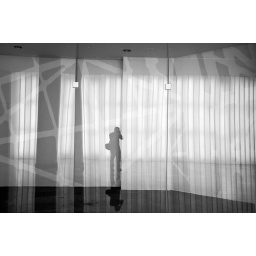
Shot taken in building adjacent to ground zero...